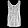
Label: Shirt